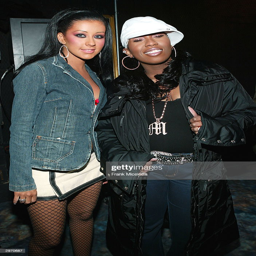
pop artist and hip hop artist pose backstage during music video tv program .